Fountains in Paris

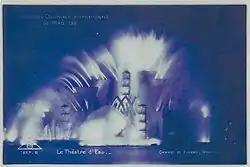
The "'Theatre d'eau" from the 1931 Colonial Exposition presented a performance of dancing water, changing shape and color. It was the ancestor of the modern musical fountain.

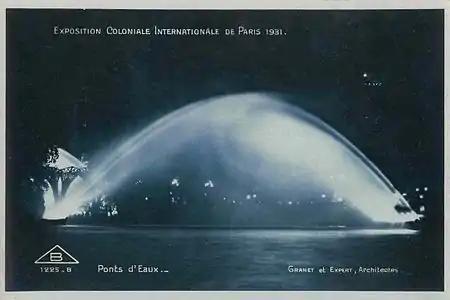
The "Pont d'eau' from the 1931 Paris Colonial Exhibit, a "bridge" of water over Lake Daumesnil forty meters long and six meters wide. This was the first fountain purely composed of water, with no architectural element, the ancestor of the Jet d'eau in Geneva created twenty years later.

Eight universal expositions took place in Paris between 1855 and 1937, and each included fountains, both for decoration and for sale, which demonstrated the latest in technology and artistic styles. They introduced illuminated fountains, fountains which performed with music, fountains made of glass and concrete, and modern abstract fountains to Paris.